Province of Spalato

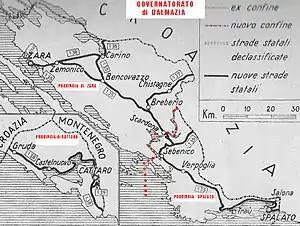
Original Map of the province of Spalato without the islands. Later the area around Sebenico was united to the Province of Zara

Because of this, in the end of summer 1941 there was a resistance movement of Croats against the Italian conquest, but without huge consequences until spring/summer 1943.